Li Zongren

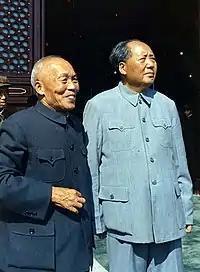
Li Zongren and Mao Zedong on 1 October 1966, during the national day celebration

Li remained in exile until 20 July 1965, when he caused a sensation by returning to Communist-held China with the support of Zhou Enlai. His return to China was used as propaganda by the Communist government to encourage other KMT members to return to the mainland, regardless of their politics. Li died of duodenal cancer in Beijing in 1969 at 78, during the Cultural Revolution.